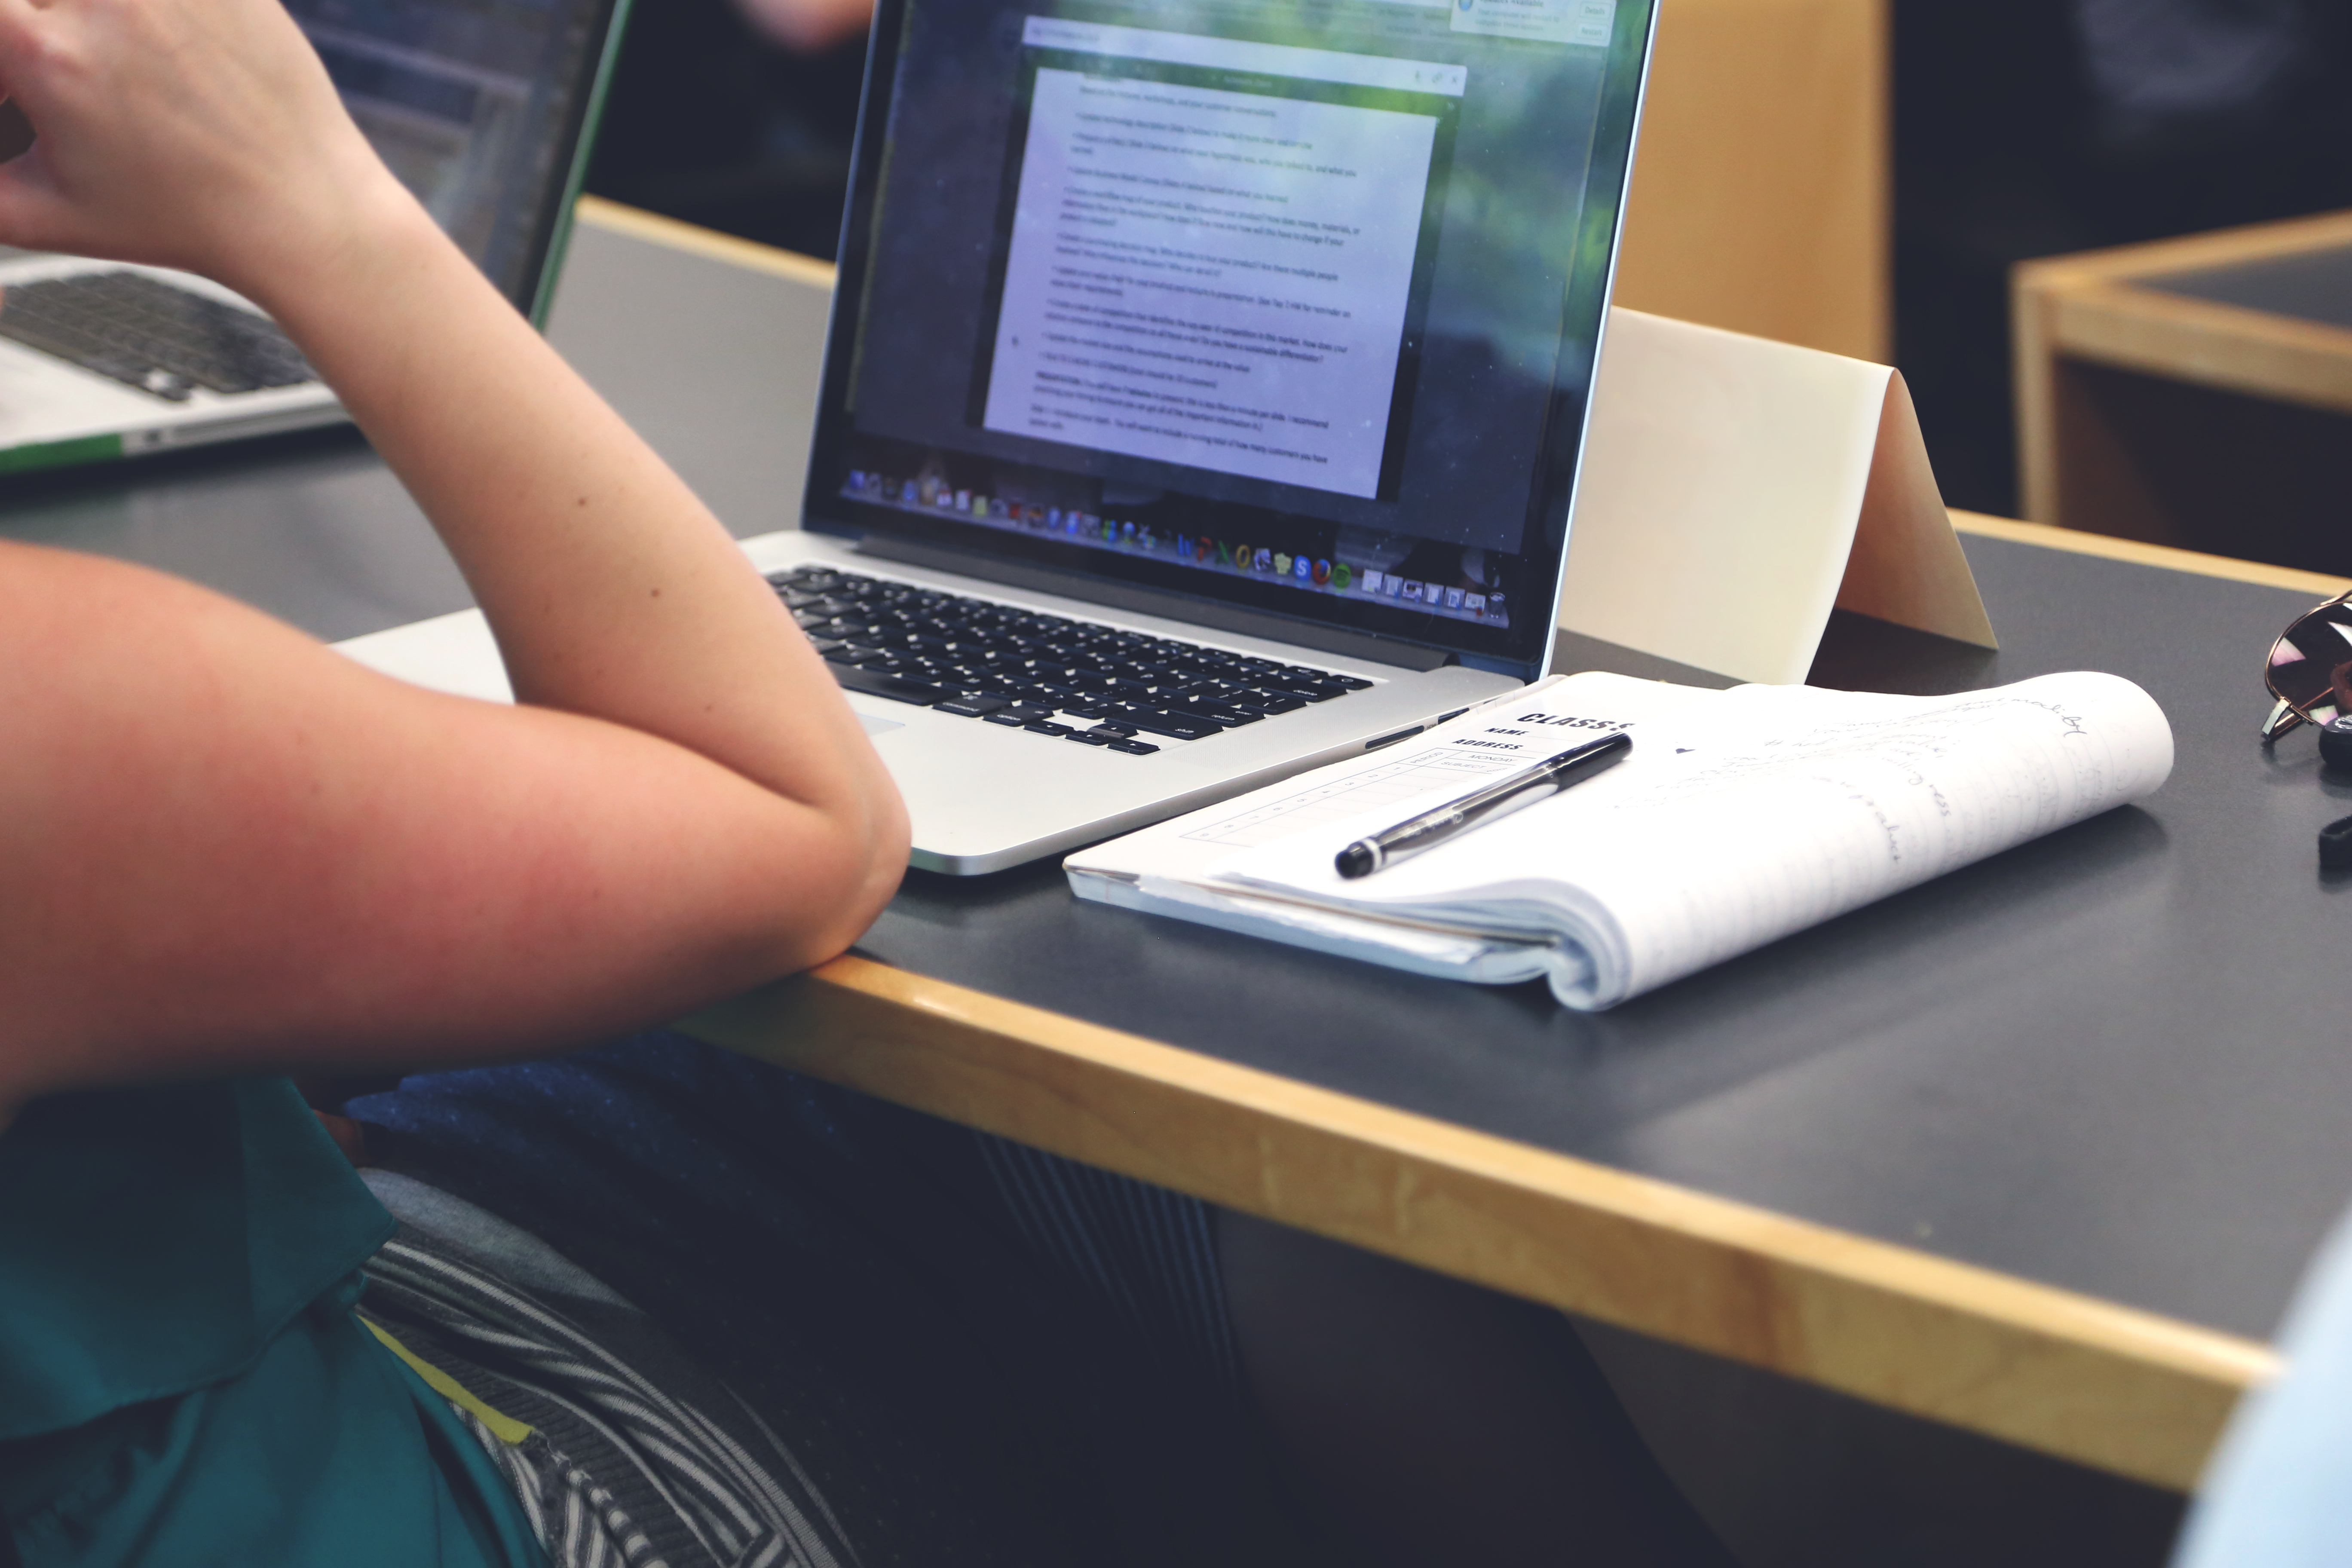
laptop, notebook, macbook, writing, apple, working, technology, student, study, design, studying, learning, conference, class, lecture, notes, homework, personal computer, personal computer hardware